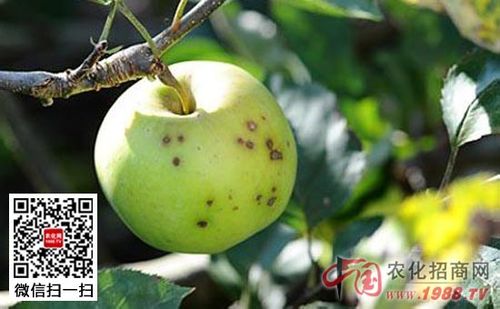
Plant: Apple
Disease: apple scab